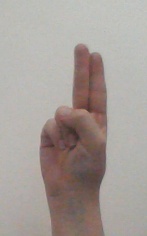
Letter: taa